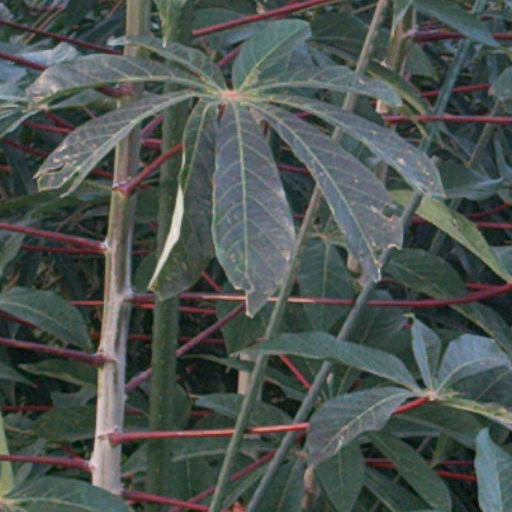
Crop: cassava